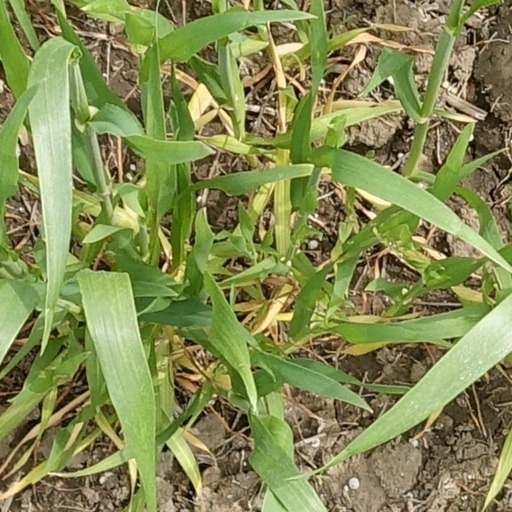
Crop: wheat